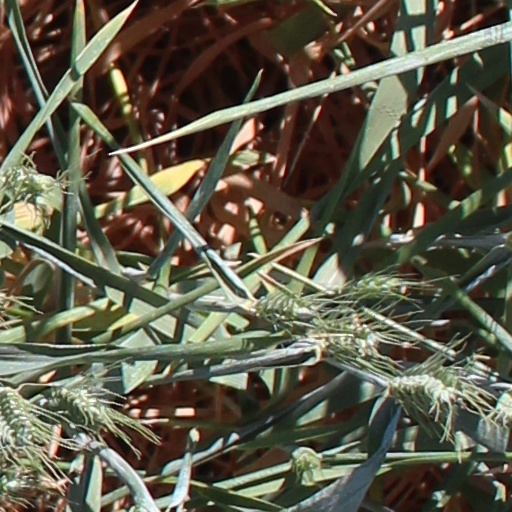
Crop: wheat